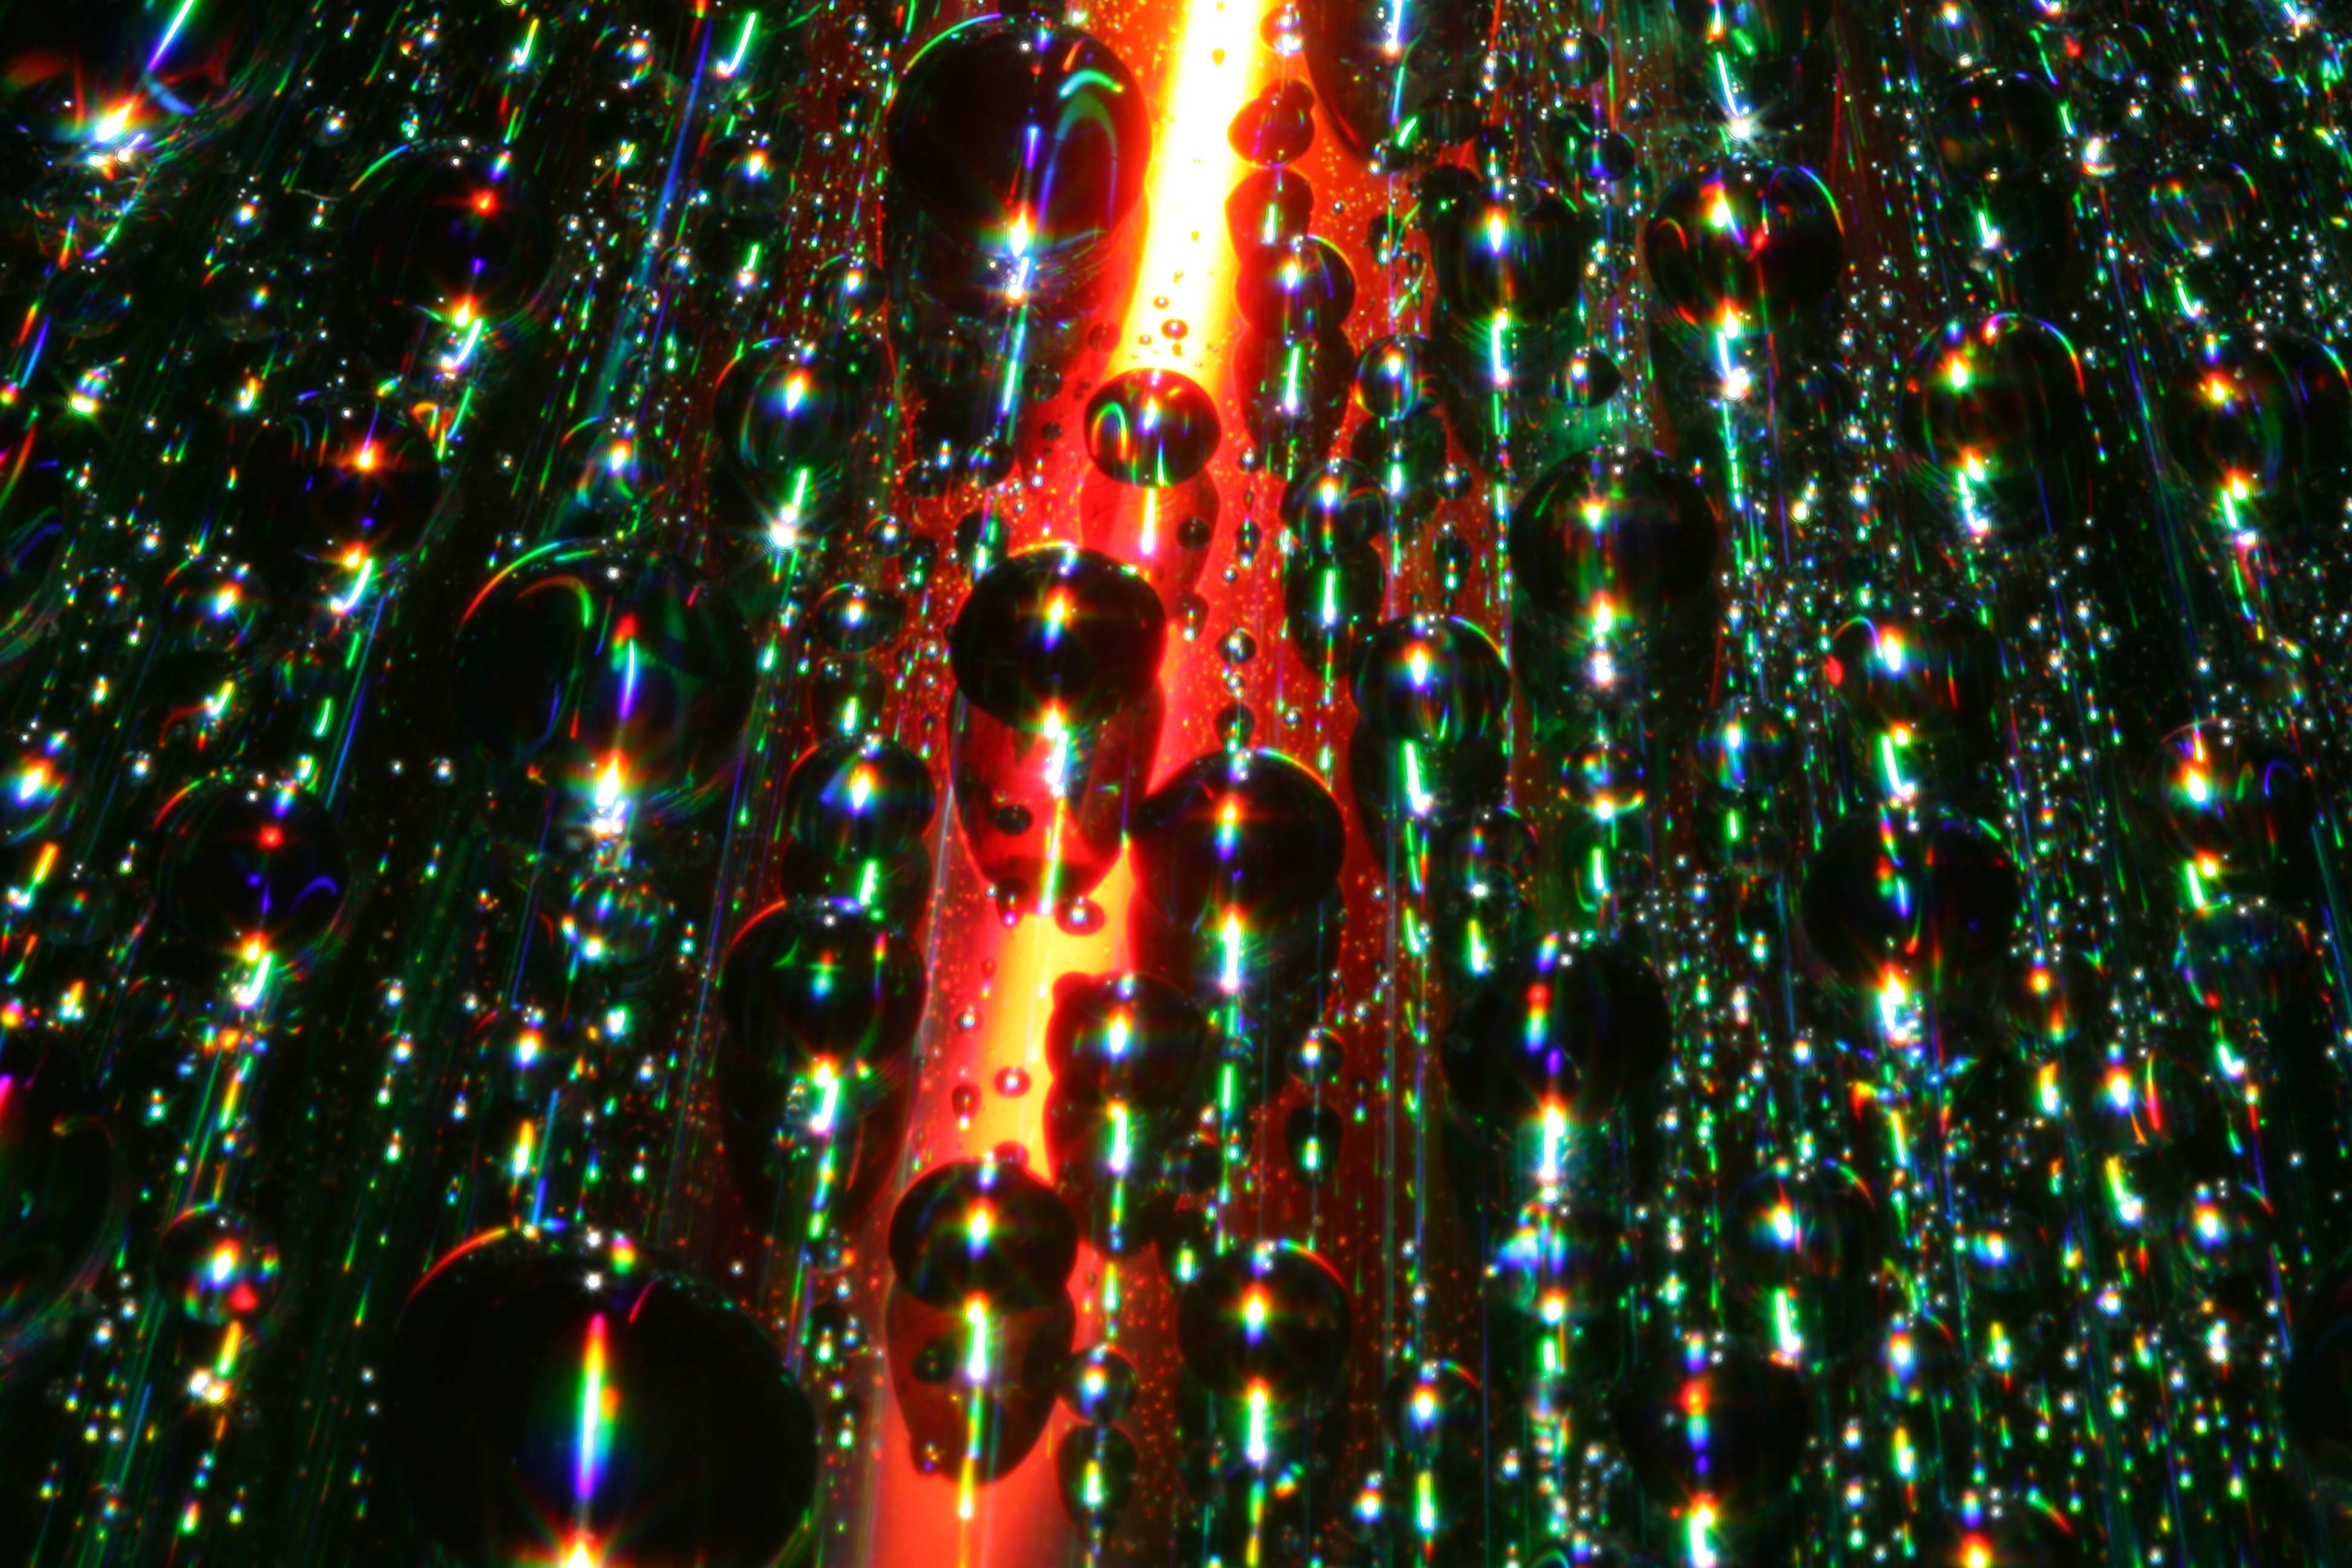
water, light, texture, pattern, desktop, christmas, decor, christmas tree, circle, christmas decoration, colors, background, usd, cd, dvd, trickle, christmas lights